Kay Bojesen

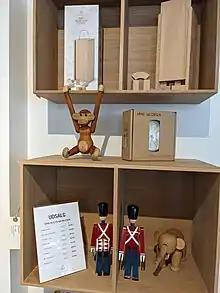
Kay Bojesen toys for sale

Bojesen also designed furniture for children, jewellery and housewares. A set of stainless steel cutlery he designed in 1938 won the Grand Prix at the Milan Triennial IX of 1951, after which Bojesen named the set “Grand Prix.” Today, the Grand Prix cutlery has been relaunched and is being manufactured by Kay Bojesen's granddaughter, Susanne Bojesen Rosenqvist. The Grand Prix is known as the national cutlery of Denmark and is to be found in every Danish Embassy worldwide.